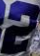
Number: 2